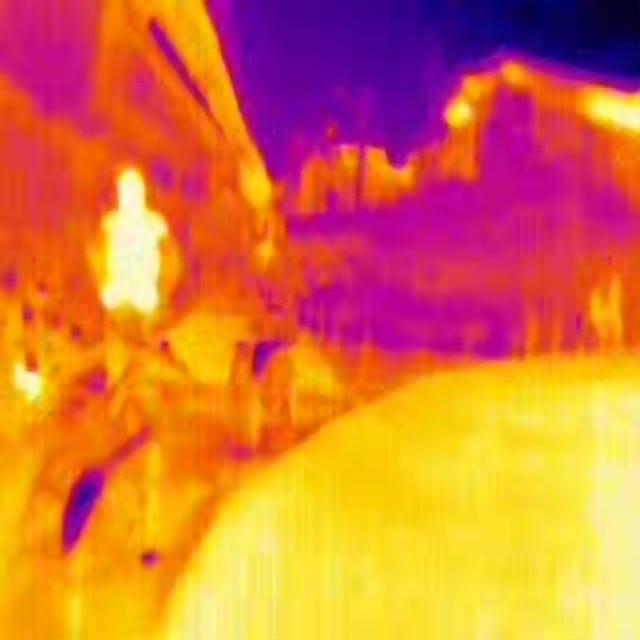
Detected objects:
label: person